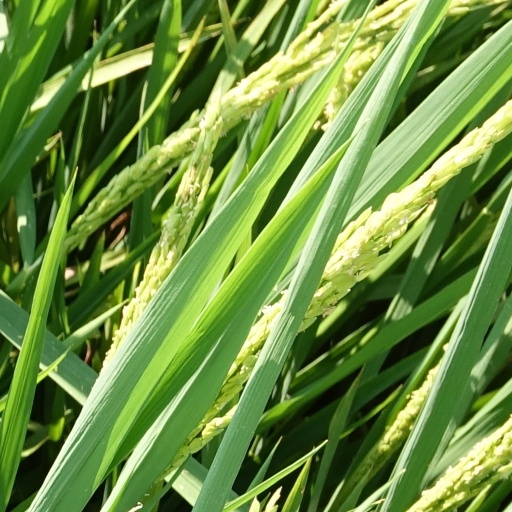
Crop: rice